Tommy Glaviano

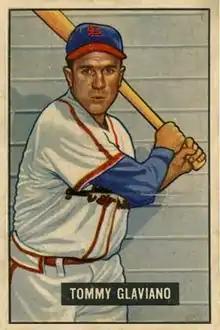

Thomas Giatano Glaviano (October 26, 1923 – January 19, 2004) was an American professional baseball third baseman, who played in Major League Baseball (MLB) for the St. Louis Cardinals and Philadelphia Phillies. He appeared in 389 big league games, between and . Glaviano threw and batted right-handed, standing tall, weighing .